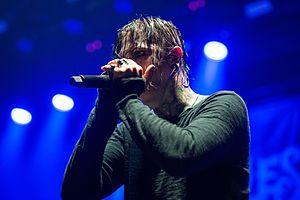
"Christopher Thomas ""Motionless"" Cerulli né à Scranton est un auteur, compositeur et interprète américain du célèbre groupe de Metalcore, Motionless in White depuis 2005.